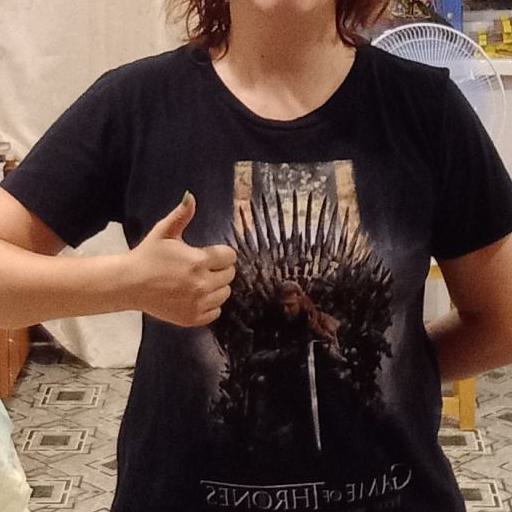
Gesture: like